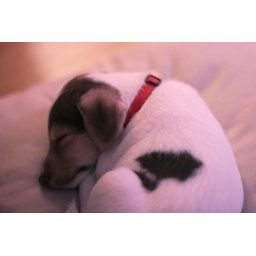
Taking a nap on a pillow in the office while I was trying to get some work done.